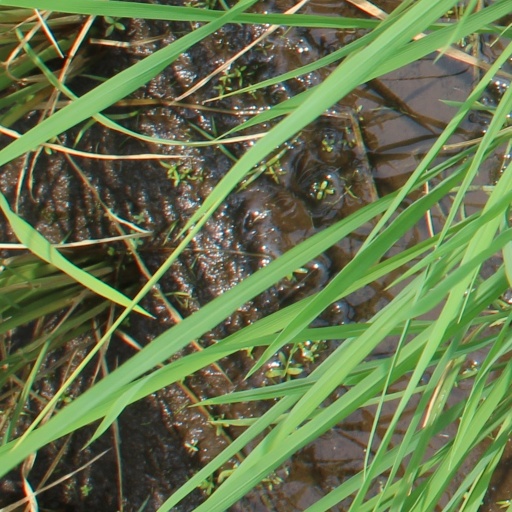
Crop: rice